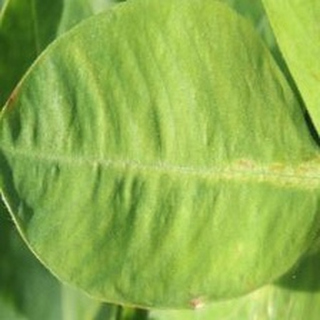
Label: healthy_groundnut